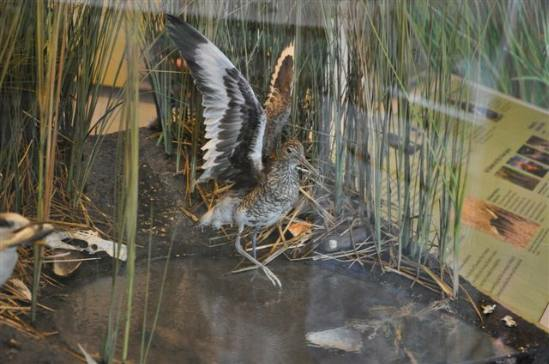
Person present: No